Charles Talbot Porter

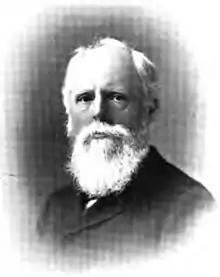
Charles Talbot Porter (1826-1910)

Charles Talbot Porter (January 18, 1826 – August 28, 1910) was an American lawyer, engineer, and inventor of mechanical devices, particularly the high-speed steam engine. He was recipient of the 1909 John Fritz Medal.